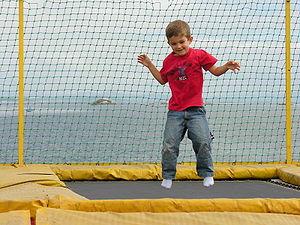
Le trampoline est un agrès constitué d'une toile horizontale élastique fixée à un cadre par des ressorts ou des élastiques, sur laquelle les sauts et figures acrobatiques sont facilités et amplifiés par le rebondissement dû à l'élasticité du support.